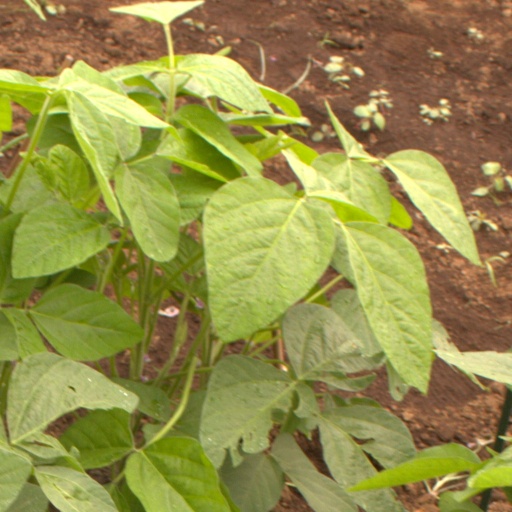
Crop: soybean